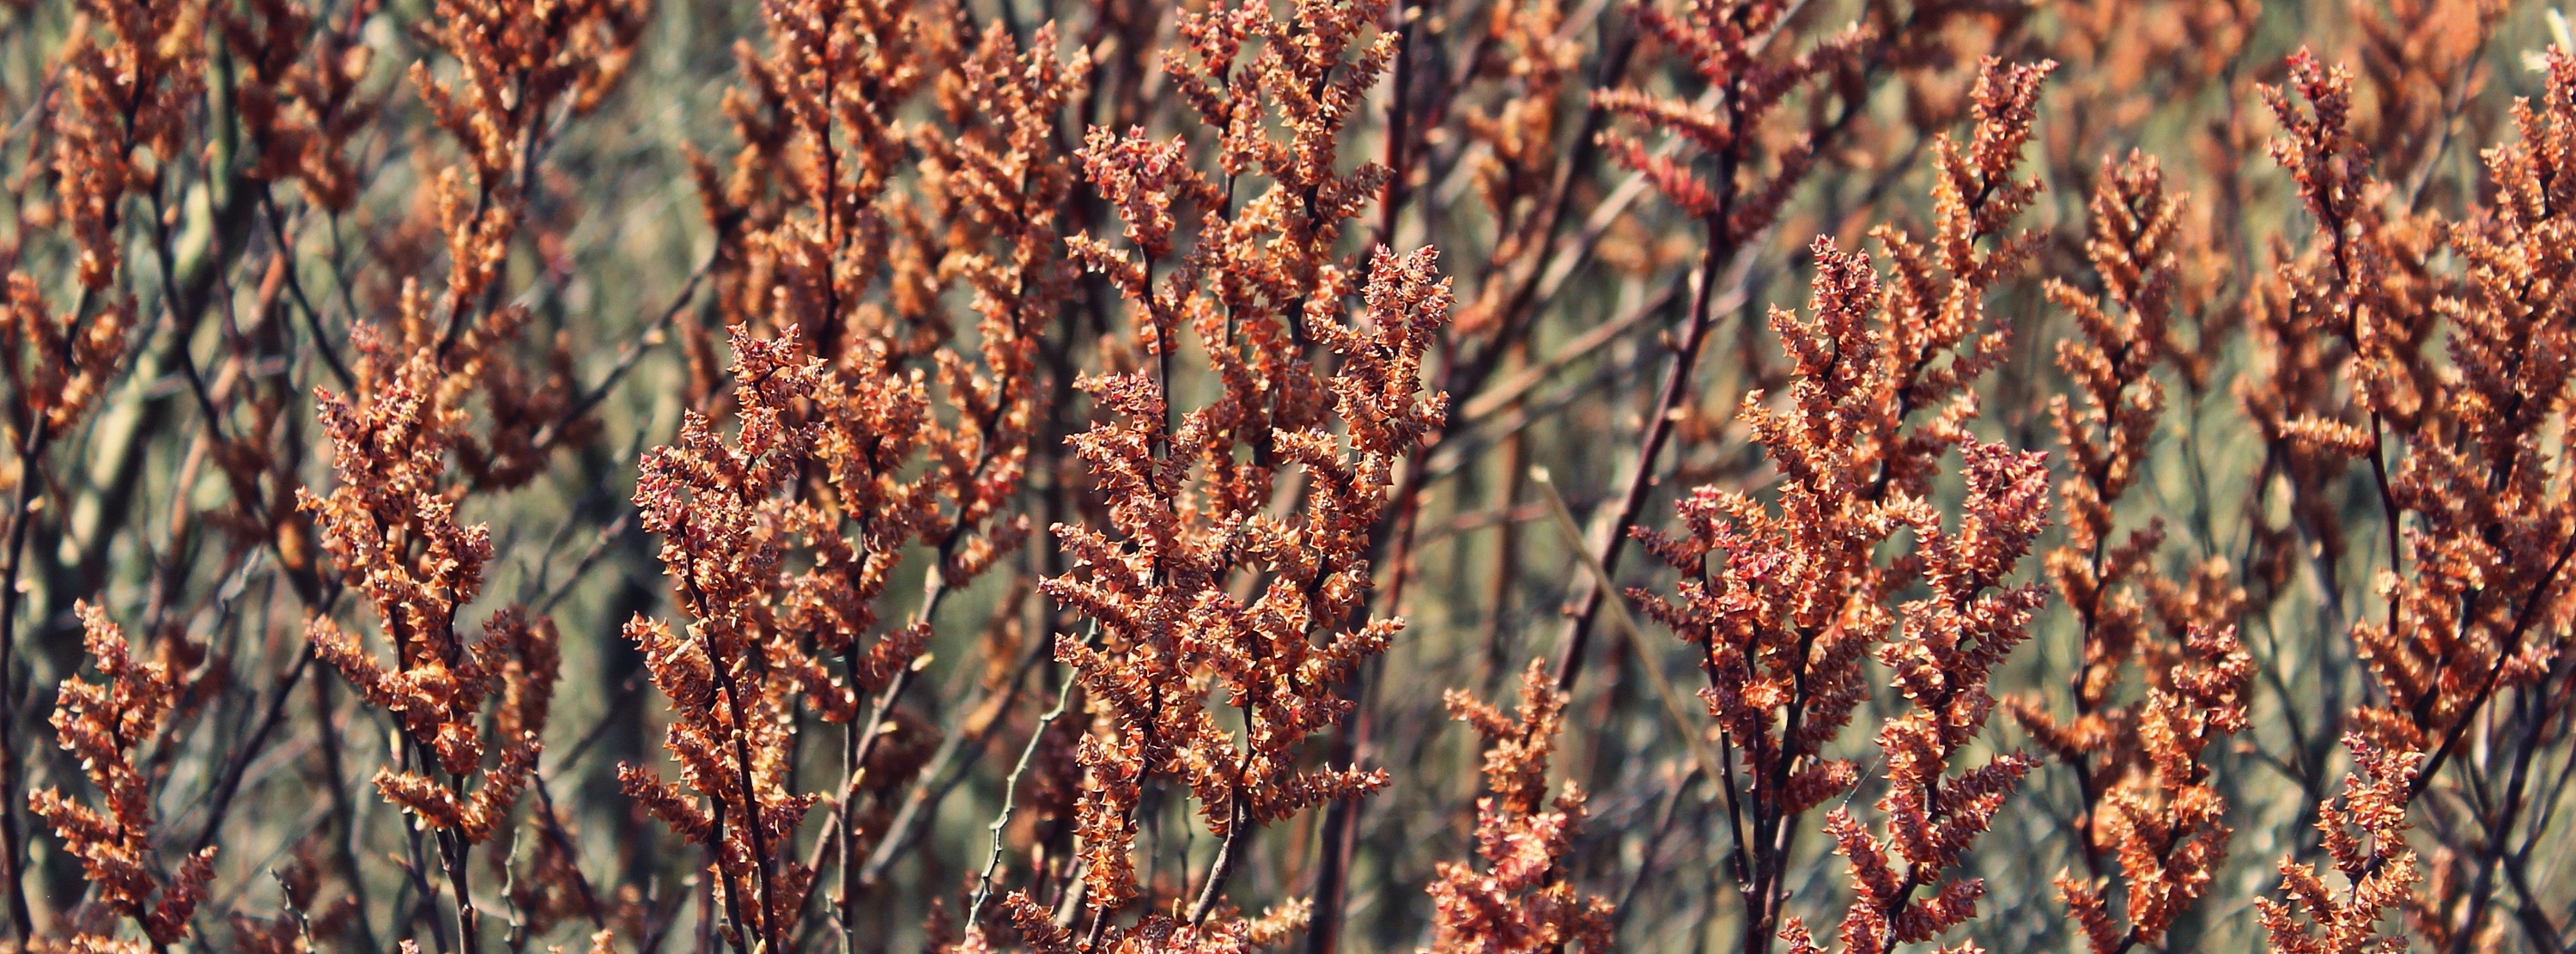
landscape, nature, grass, plant, field, wheat, prairie, atmosphere, food, herb, crop, brown, soil, agriculture, mood, flowering plant, grass family, plant stem, land plant, phragmites